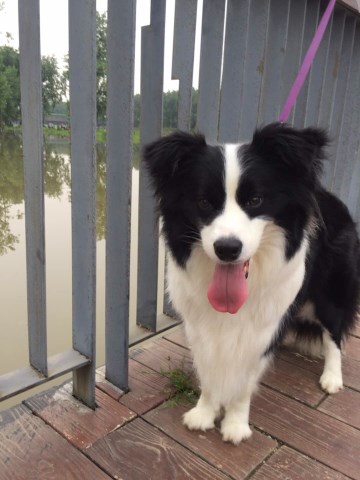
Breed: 2594-n000109-Border_collie